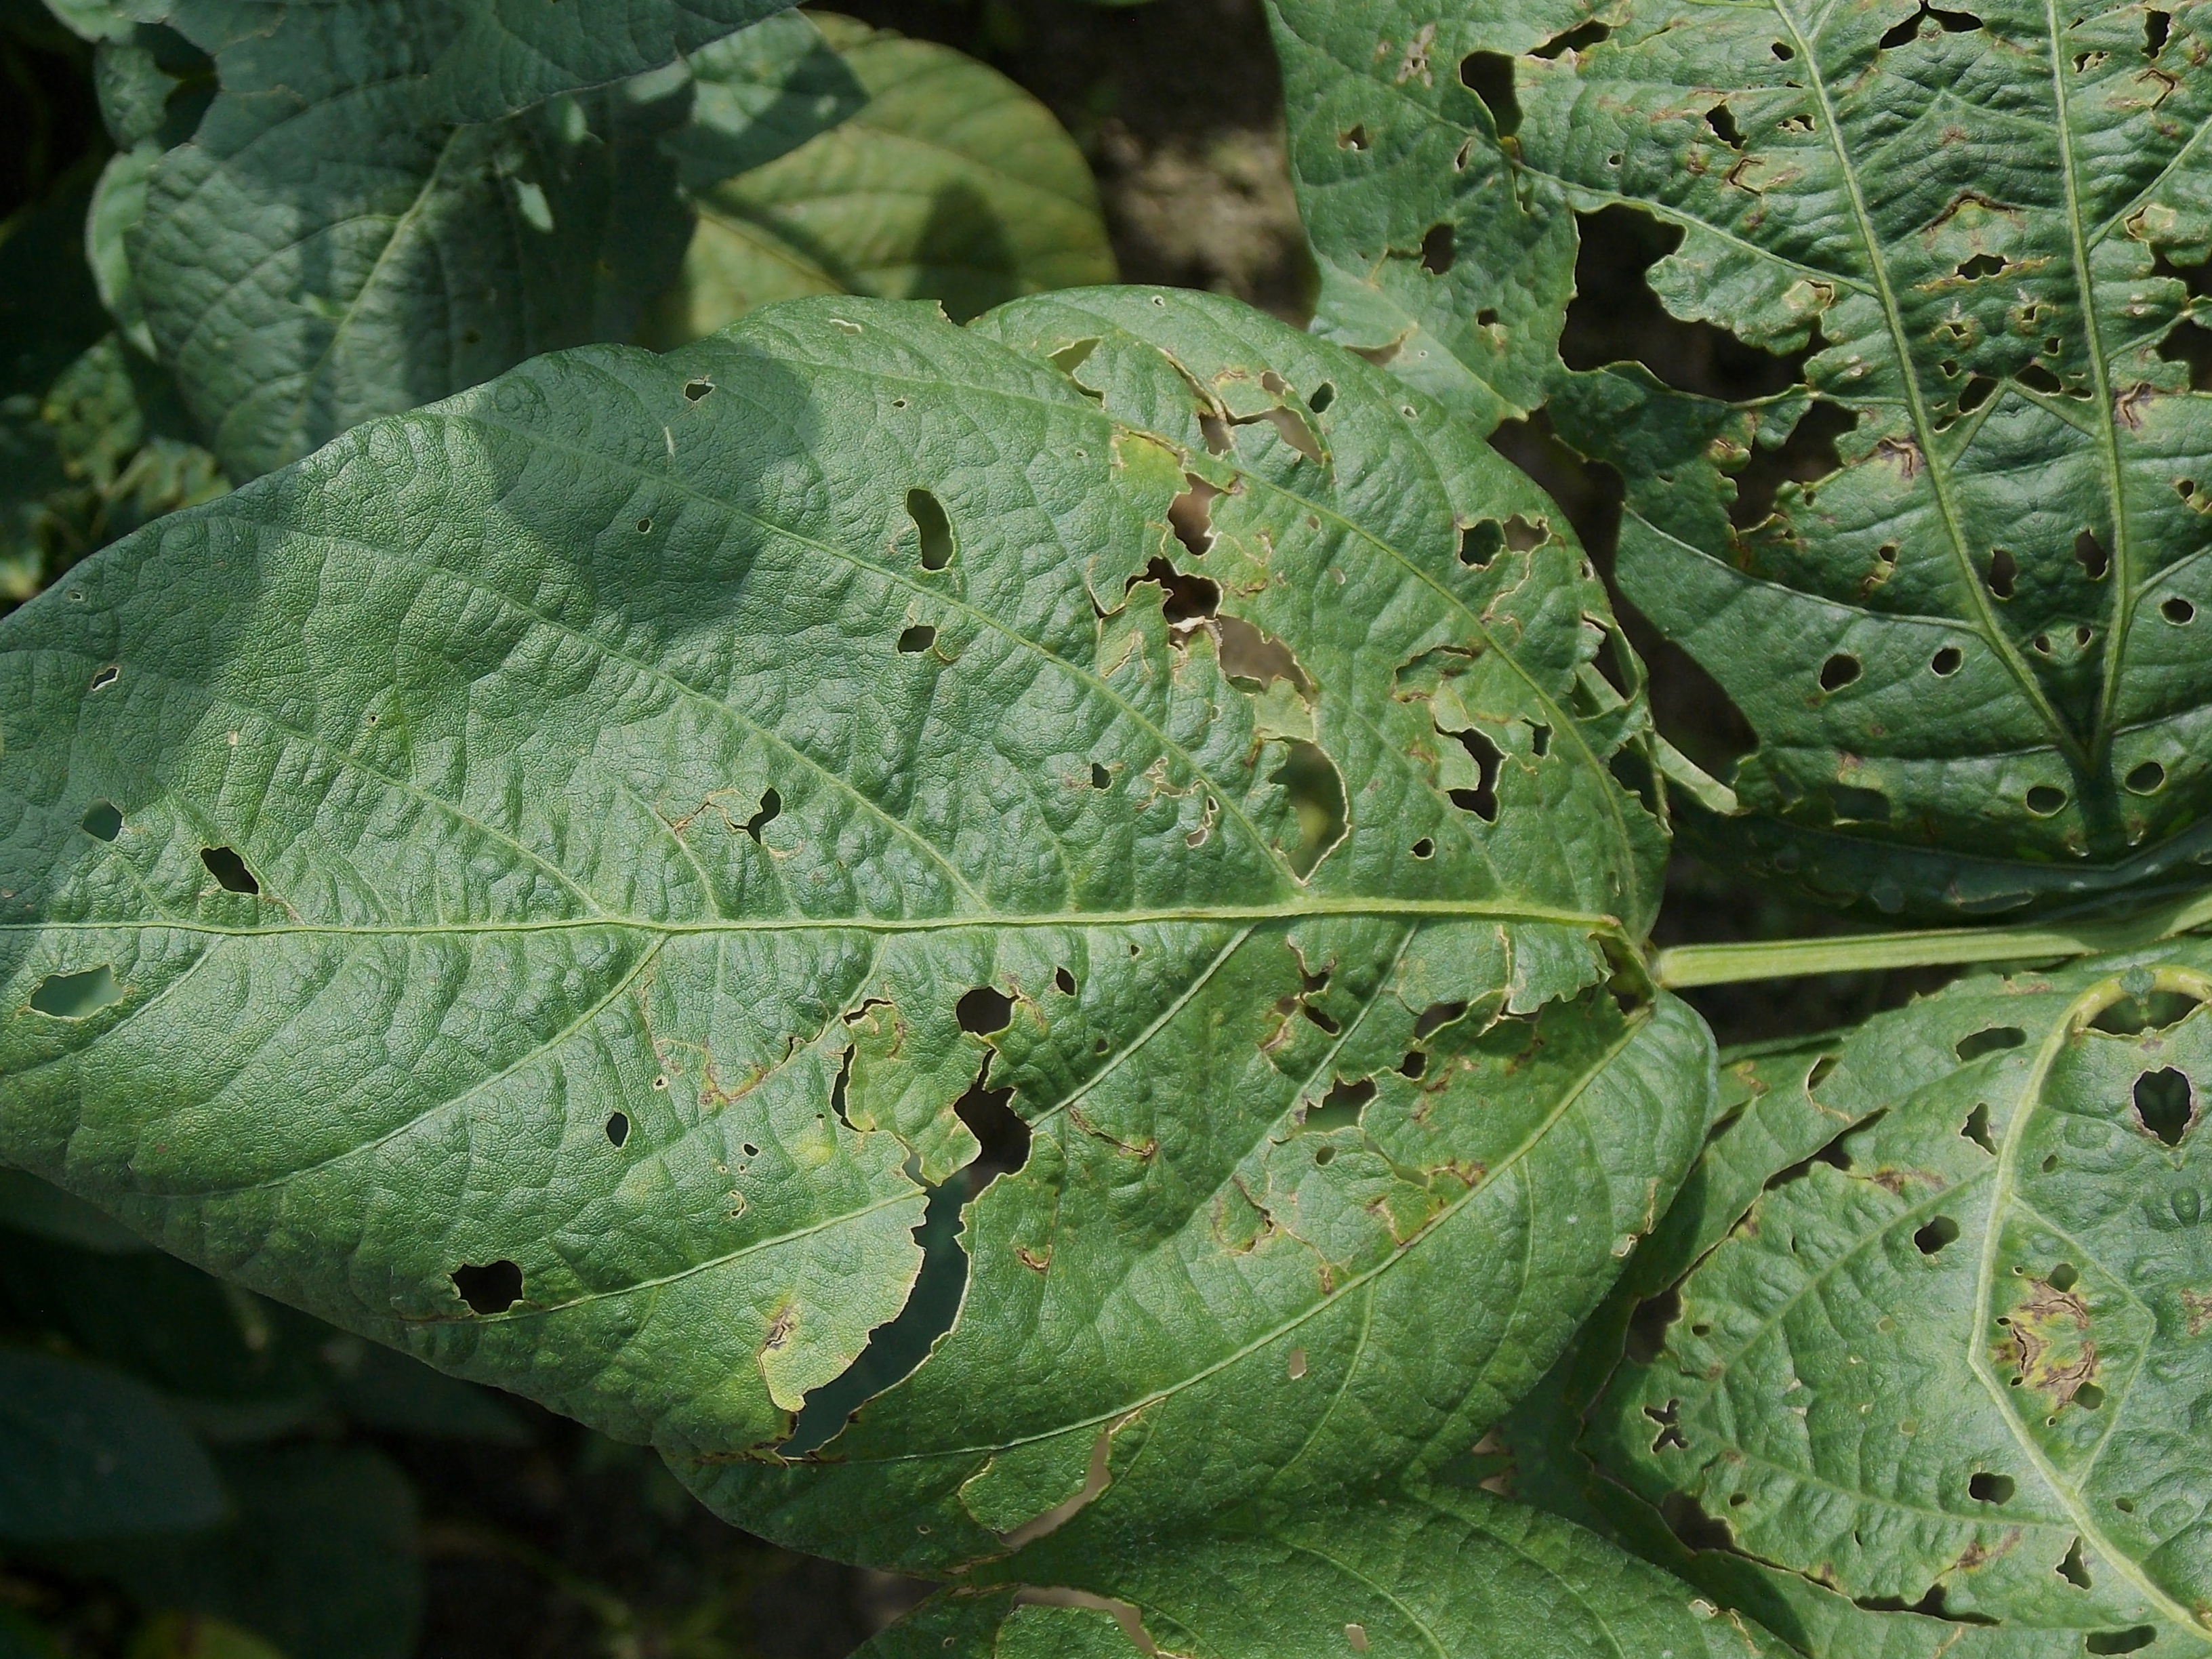
Label: Disease